List of Major League Baseball annual shutout leaders

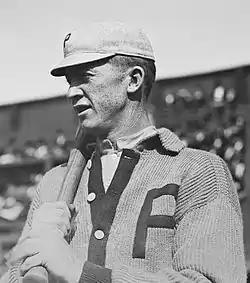
Pete Alexander (along with George Bradley) holds the single-season shutout record with 16. His career total of 90 is ranked second all-time to Walter Johnson's 110 shutouts.

The following is a list of annual leaders in shutouts in Major League Baseball (MLB). A shutout occurs when a single pitcher throws a complete game and does not allow the opposing team to score a single run.